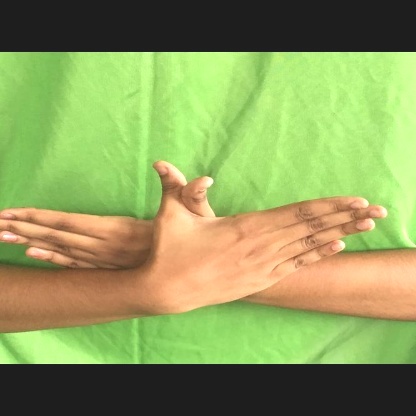
Mudra: Garuda